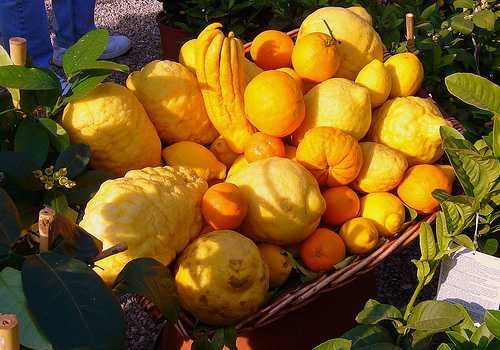
Label: Lemon